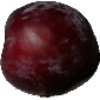
Label: Plum 1